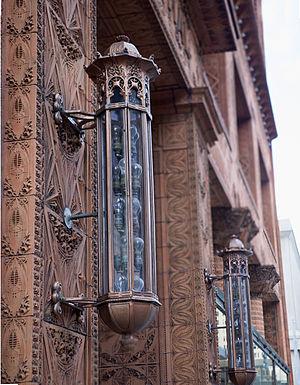
Le mouvement Art nouveau, protéïforme et international vit au travers d'une série d'évènements qui rythment sa vie et son évolution. Cet article présente ces évènements par ordre chronologique, en les classant thématiquement pour avoir une meilleure vue d'ensemble.